Glauberg

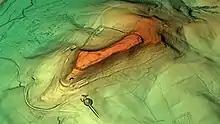
Digital imaging of the Glauberg topography.

The topographic location marks the Glauberg as a long-term focus of human activity. It combines access to fertile arable land and water with an easily defensible site and a strategic location along several natural traffic routes. Thus, it is not surprising that the hill was the site of human occupation long before and long after its Celtic phase, well into the medieval period.